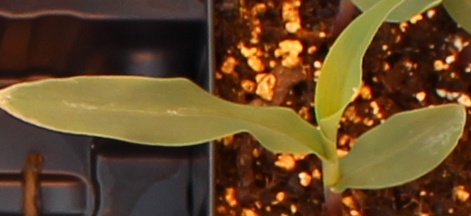
Label: Corn